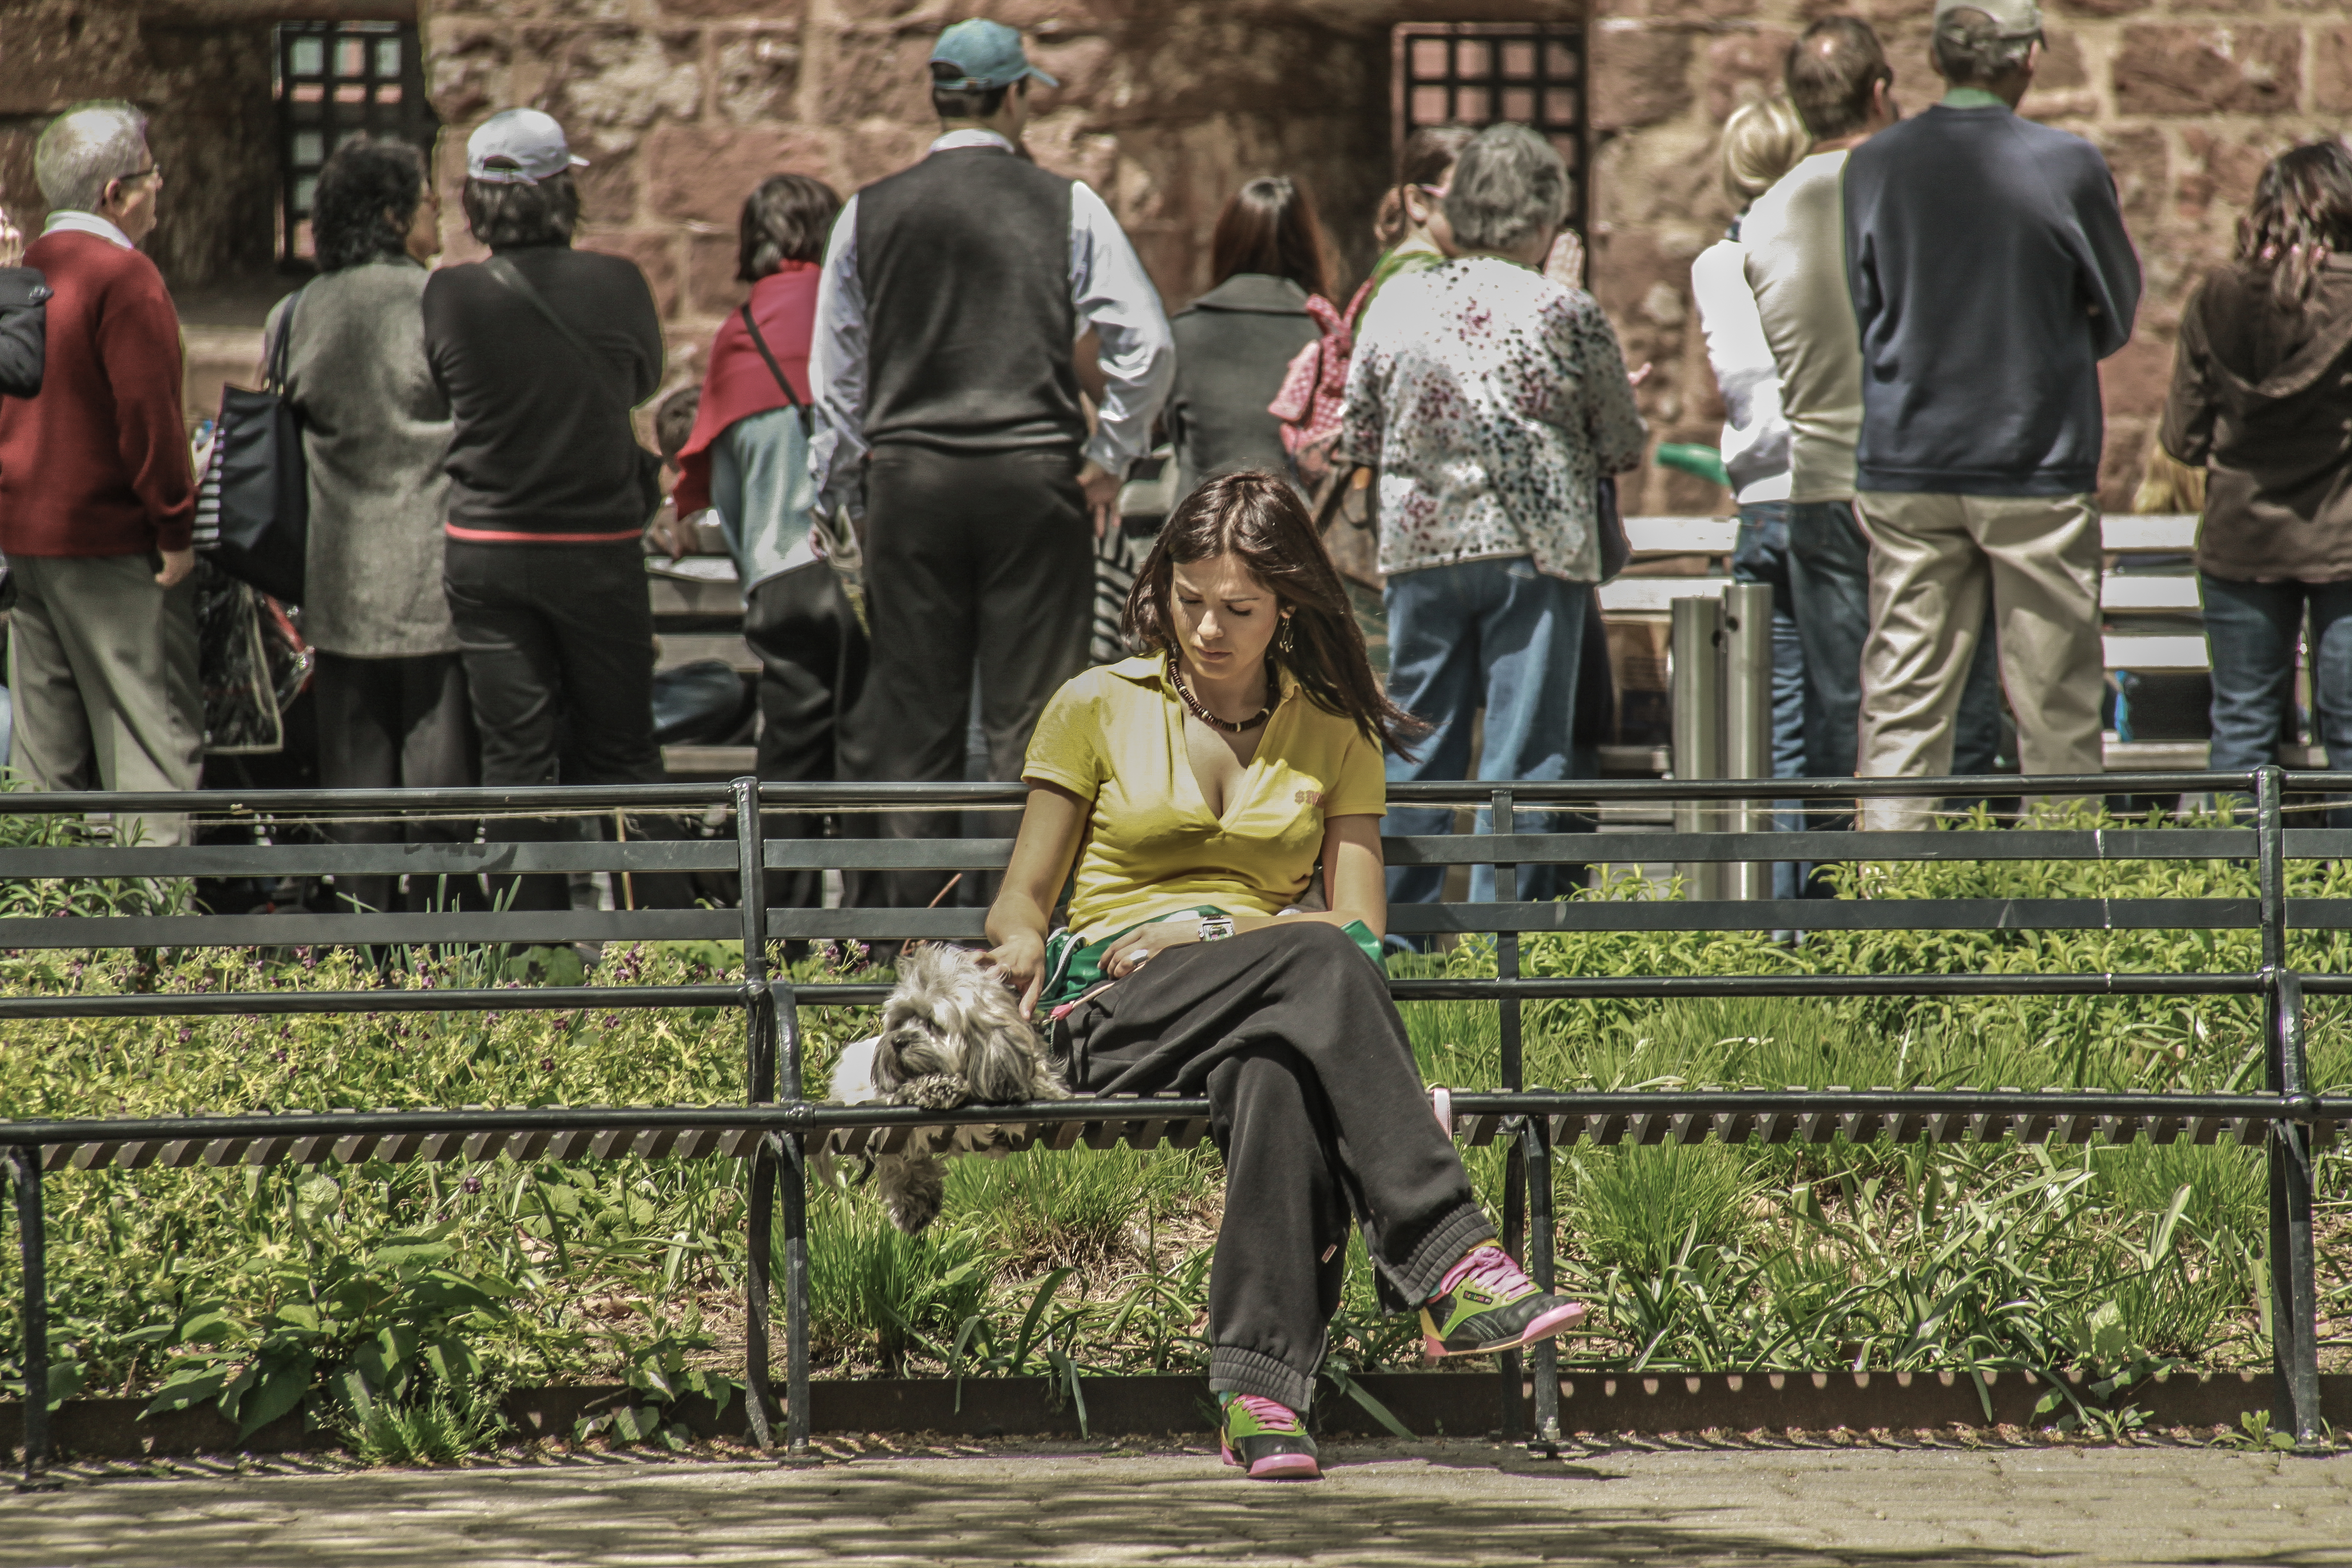
people, street, photo, candid, newyork, women, estadosunidos, foto, sexy, argentina, streetphoto, us, screenshot, rodrigoparedes, 160378, www160378com